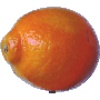
Label: tangelo